Donny McCaslin

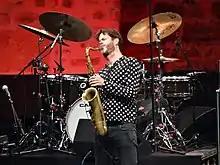
Concert at Donostia Jazz Festival 2017

In 1987, after studying at Berklee College of Music, McCaslin joined Gary Burton's group and toured the world with him for four years. In 1991 he moved to New York City and was a member of Steps Ahead.